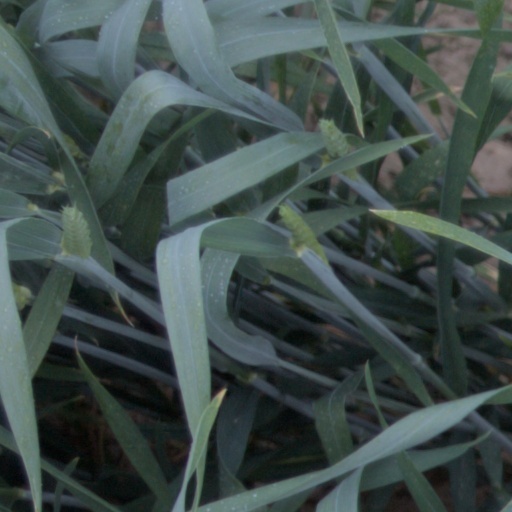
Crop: wheat